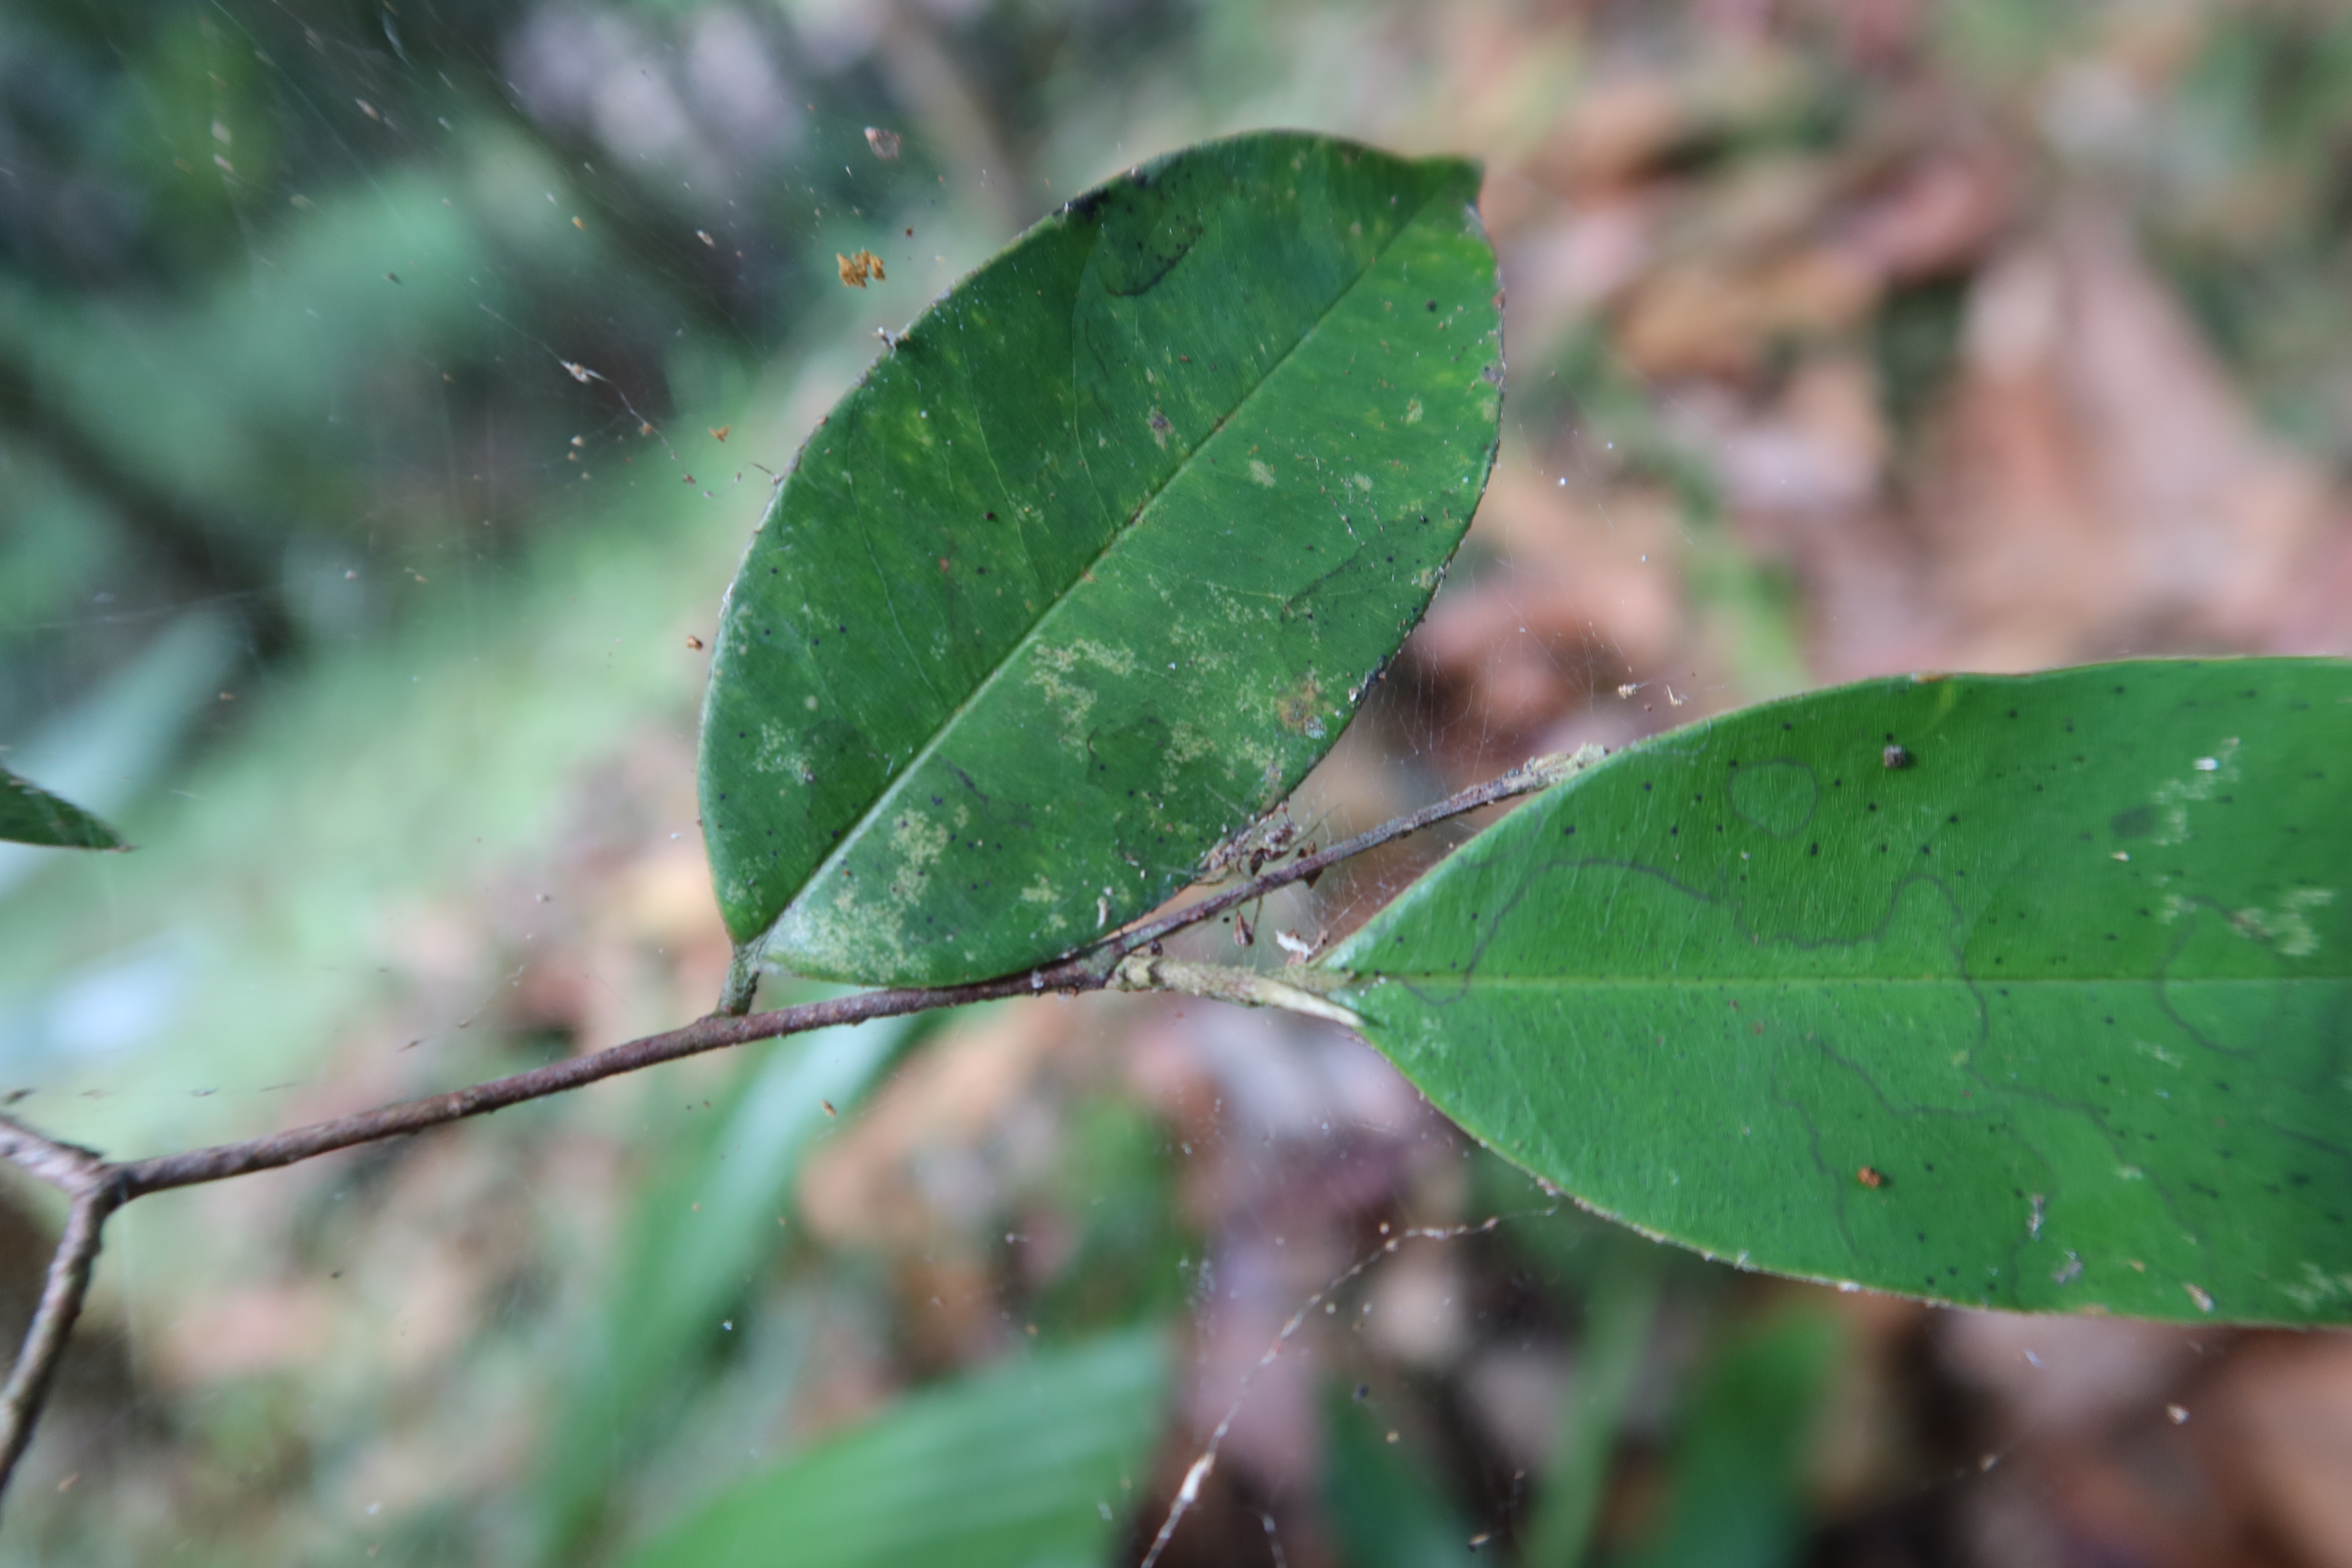
Label: Downy mildew